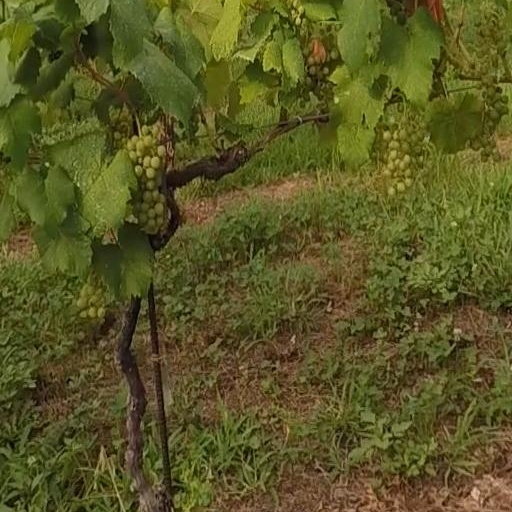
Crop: grape